Edward Moss (impresario)

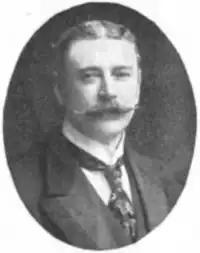
In "The Sketch", 17 January 1900.

Sir Horace Edward Moss (12 April 1852 – 25 November 1912) was a British theatre impresario and the founder chairman and joint managing director of the Moss Empires Ltd theatre combine which he created in 1899, and floated on the Stock Exchange, after first joining forces with Richard Thornton of Newcastle and later with Oswald Stoll then operating in Wales. From its start and during the 20th century, Moss Empires remained the largest group of variety theatres in Britain, with over 50 venues at its height, and was regarded as the largest in the world. It was he who, in 1904, introduced a "four shows a day" system at some of his theatres; he was also the first to allow advance booking of seats in a music hall.